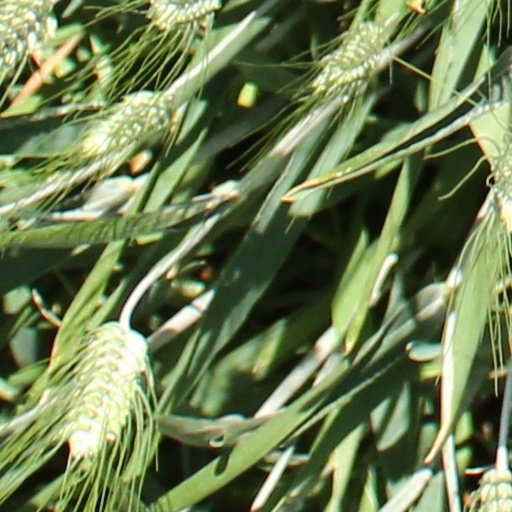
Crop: wheat